Hypsicratea

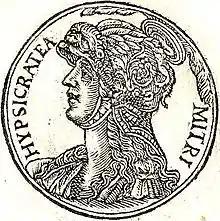
Hypsicratea from "Promptuarii Iconum Insigniorum"

Hypsicratea or Hypsikrateia (Ancient Greek: Ὑψικράτεια), was the concubine, and perhaps wife, of King Mithridates VI of Pontus.